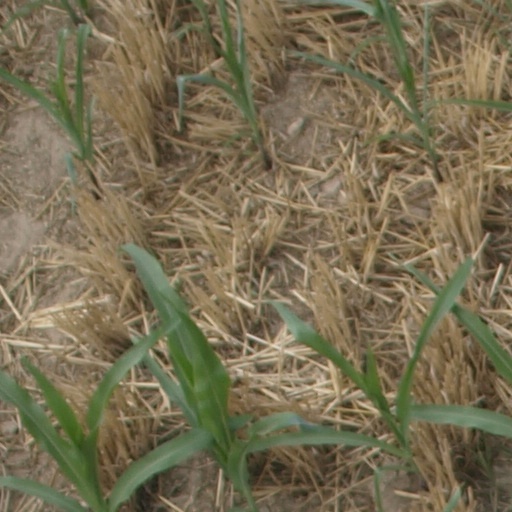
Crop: maize; corn